Dolores, Abra

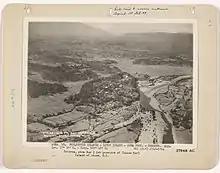
Aerial view of Dolores and the Abra River, date unknown

The place was called "Bucao", named after the first Tingguian (Itneg) chieftain who settled in the place long before Spanish colonization. It used to be part of the Municipality of Tayum. In 1882, upon the recommendation of the parish priest of Tayum, Fr. Pío Mercado, and the "Teniente Bazar" of Bucao, "Don" Ignacio Eduarte, Bucao was created as a separate "pueblo". In 1885, Bucao was renamed "Dolores", to honor its patron saint, "Nuestra Señora de los Dolores" (Our Lady Of Sorrows). The first gobernadorcillo of the town was "Don" Rosalio Eduarte.